Elaine Shepard

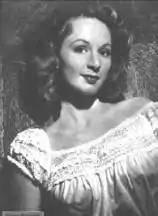
1945 pin-up photo from "Yank"

Elaine Elizabeth Shepard (April 2, 1913 – September 6, 1998) was a Broadway and film actress in the 1930s and 1940s. She was also the author of "The Doom Pussy", a semi-fictional account of aviation in the Vietnam War.